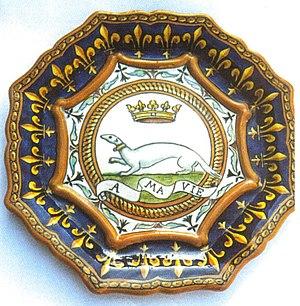
Assiette Adrien Thibault
Adrien Thibault, né à Francillon, commune de Villebarou le 19 novembre 1844 et mort le 13 avril 1918 à La Chaussée-Saint-Victor était un céramiste et historien. Il fut l'élève du céramiste Ulysse Besnard puis intégra en 1872 la Faïencerie de Gien. Il établit son propre atelier en 1874 à La Chaussée-Saint-Victor où il exerça jusqu’à la fin de ses jours. Il fut le mari de Louise Septier avec laquelle il aura trois enfants: Louis, Adrienne et Marie-Louise. Au cours de sa vie, il effectua des recherches sur les couleurs. Il est notamment à l'origine des "Bleus Thibault". Il a produit des centaines de faïence: plats, jardinières, sucriers, cendriers, flacons, drageoirs, bonbonnières et vases.